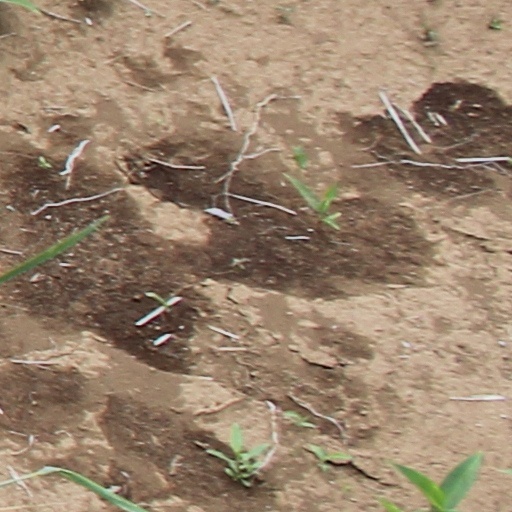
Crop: wheat